Walled town of Riyadh

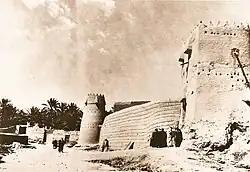
Dakhnah Gate, 1937

The walled town of Riyadh succeeded from the town of Migrin in the 1740s, when Dahham bin Dawwas, a tribal leader from Manfuhah, consolidated his rule by constructing an earth-structured fortified wall that encircled the town and building a palace for himself, which was later known as the al-Hukm Palace. He reigned as the town's chieftain until his overthrow by the forces of Imam Abdulaziz ibn Muhammad, the leader of the First Saudi State.